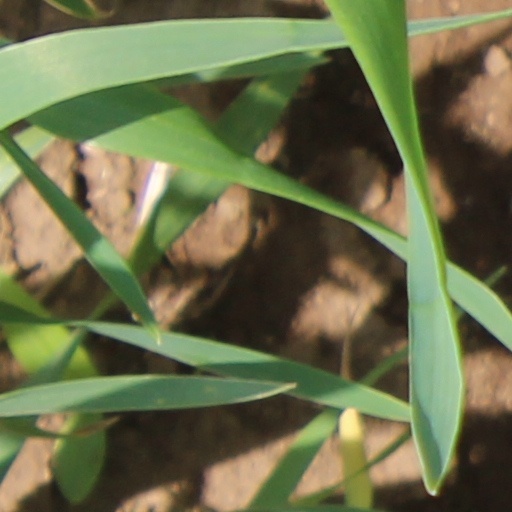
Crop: wheat